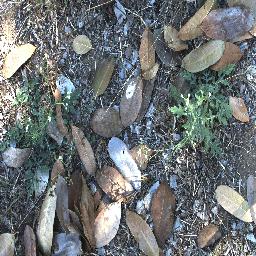
Label: parthenium